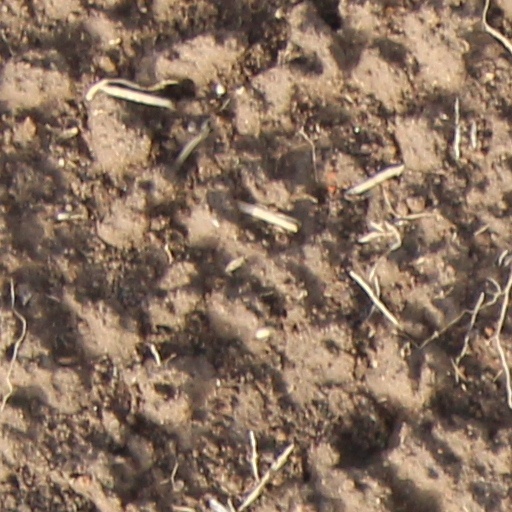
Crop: wheat